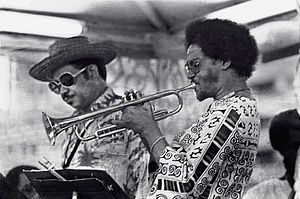
Frank Wess
Frank Wess (til venstre) sammen med Jimmy Owens i 1977
Frank Wellington Wess var en amerikansk saxofonist og fløjtenist. Wess var nok bedst kendt fra Count Basies orkester. Han spillede med Clark Terrys big band fra 1967 og op i 1970´erne. Wess har også spillet med Kenny Barron, Benny Carter, Rufus Reid og Louis Bellson etc. Han har lavet en del plader med egne grupper.